Brouwersdam

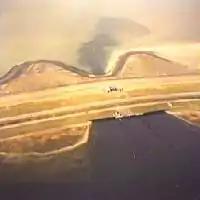
Spuisluis in the Brouwersdam

The Grevelingendam between Goeree-Overflakkee and Schouwen-Duiveland was completed in 1965. The Grevelingen south of Goeree-Overflakkee were still connected to the North Sea. The storm surge could therefore be higher here, so dykes were raised on the south side of the island in 1965. Construction of the Brouwersdam was begun immediately after the Gavelingendam was completed in order to shorten the period of higher flood. After more than six years, in the spring of 1971, the dam was finished. Between 1964 and 1971 there had been some very high water levels. In November 1966 the water was just a few centimeters below the level of the infamous floods of February 1, 1953.